Futuresport

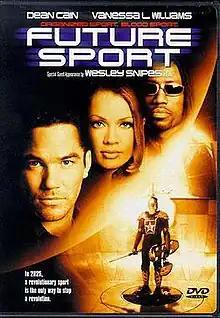
Official DVD cover

Futuresport is a 1998 American made-for-television sports film directed by Ernest Dickerson, starring Dean Cain, Vanessa Williams, and Wesley Snipes. It originally aired on ABC in October 1998, and was released on VHS and DVD in March 1999.